Mary Jane Watson

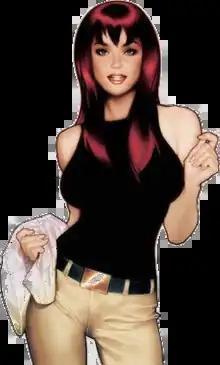
Art by Adam Hughes

Mary Jane "MJ" Watson is a character appearing in American comic books published by Marvel Comics. The character was created by Stan Lee and Steve Ditko, making her first appearance in "The Amazing Spider-Man" #25 (June 1965), and subsequently designed by John Romita Sr. in #42 (November 1966). Since then, she has gone on to become Spider-Man's main love interest and later his wife (as Mary Jane "MJ" Watson-Parker) before their marriage was sold to Mephisto; Mary Jane has also served as a supporting character to Iron Man and Venom.